Josphat Kiprono Menjo

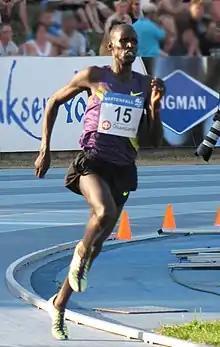
Kiprono Menjo at the 2010 Lappeenranta Games

Josphat Kiprono Menjo (born 20 August 1979) is a Kenyan long-distance runner who specialises in track and road running.